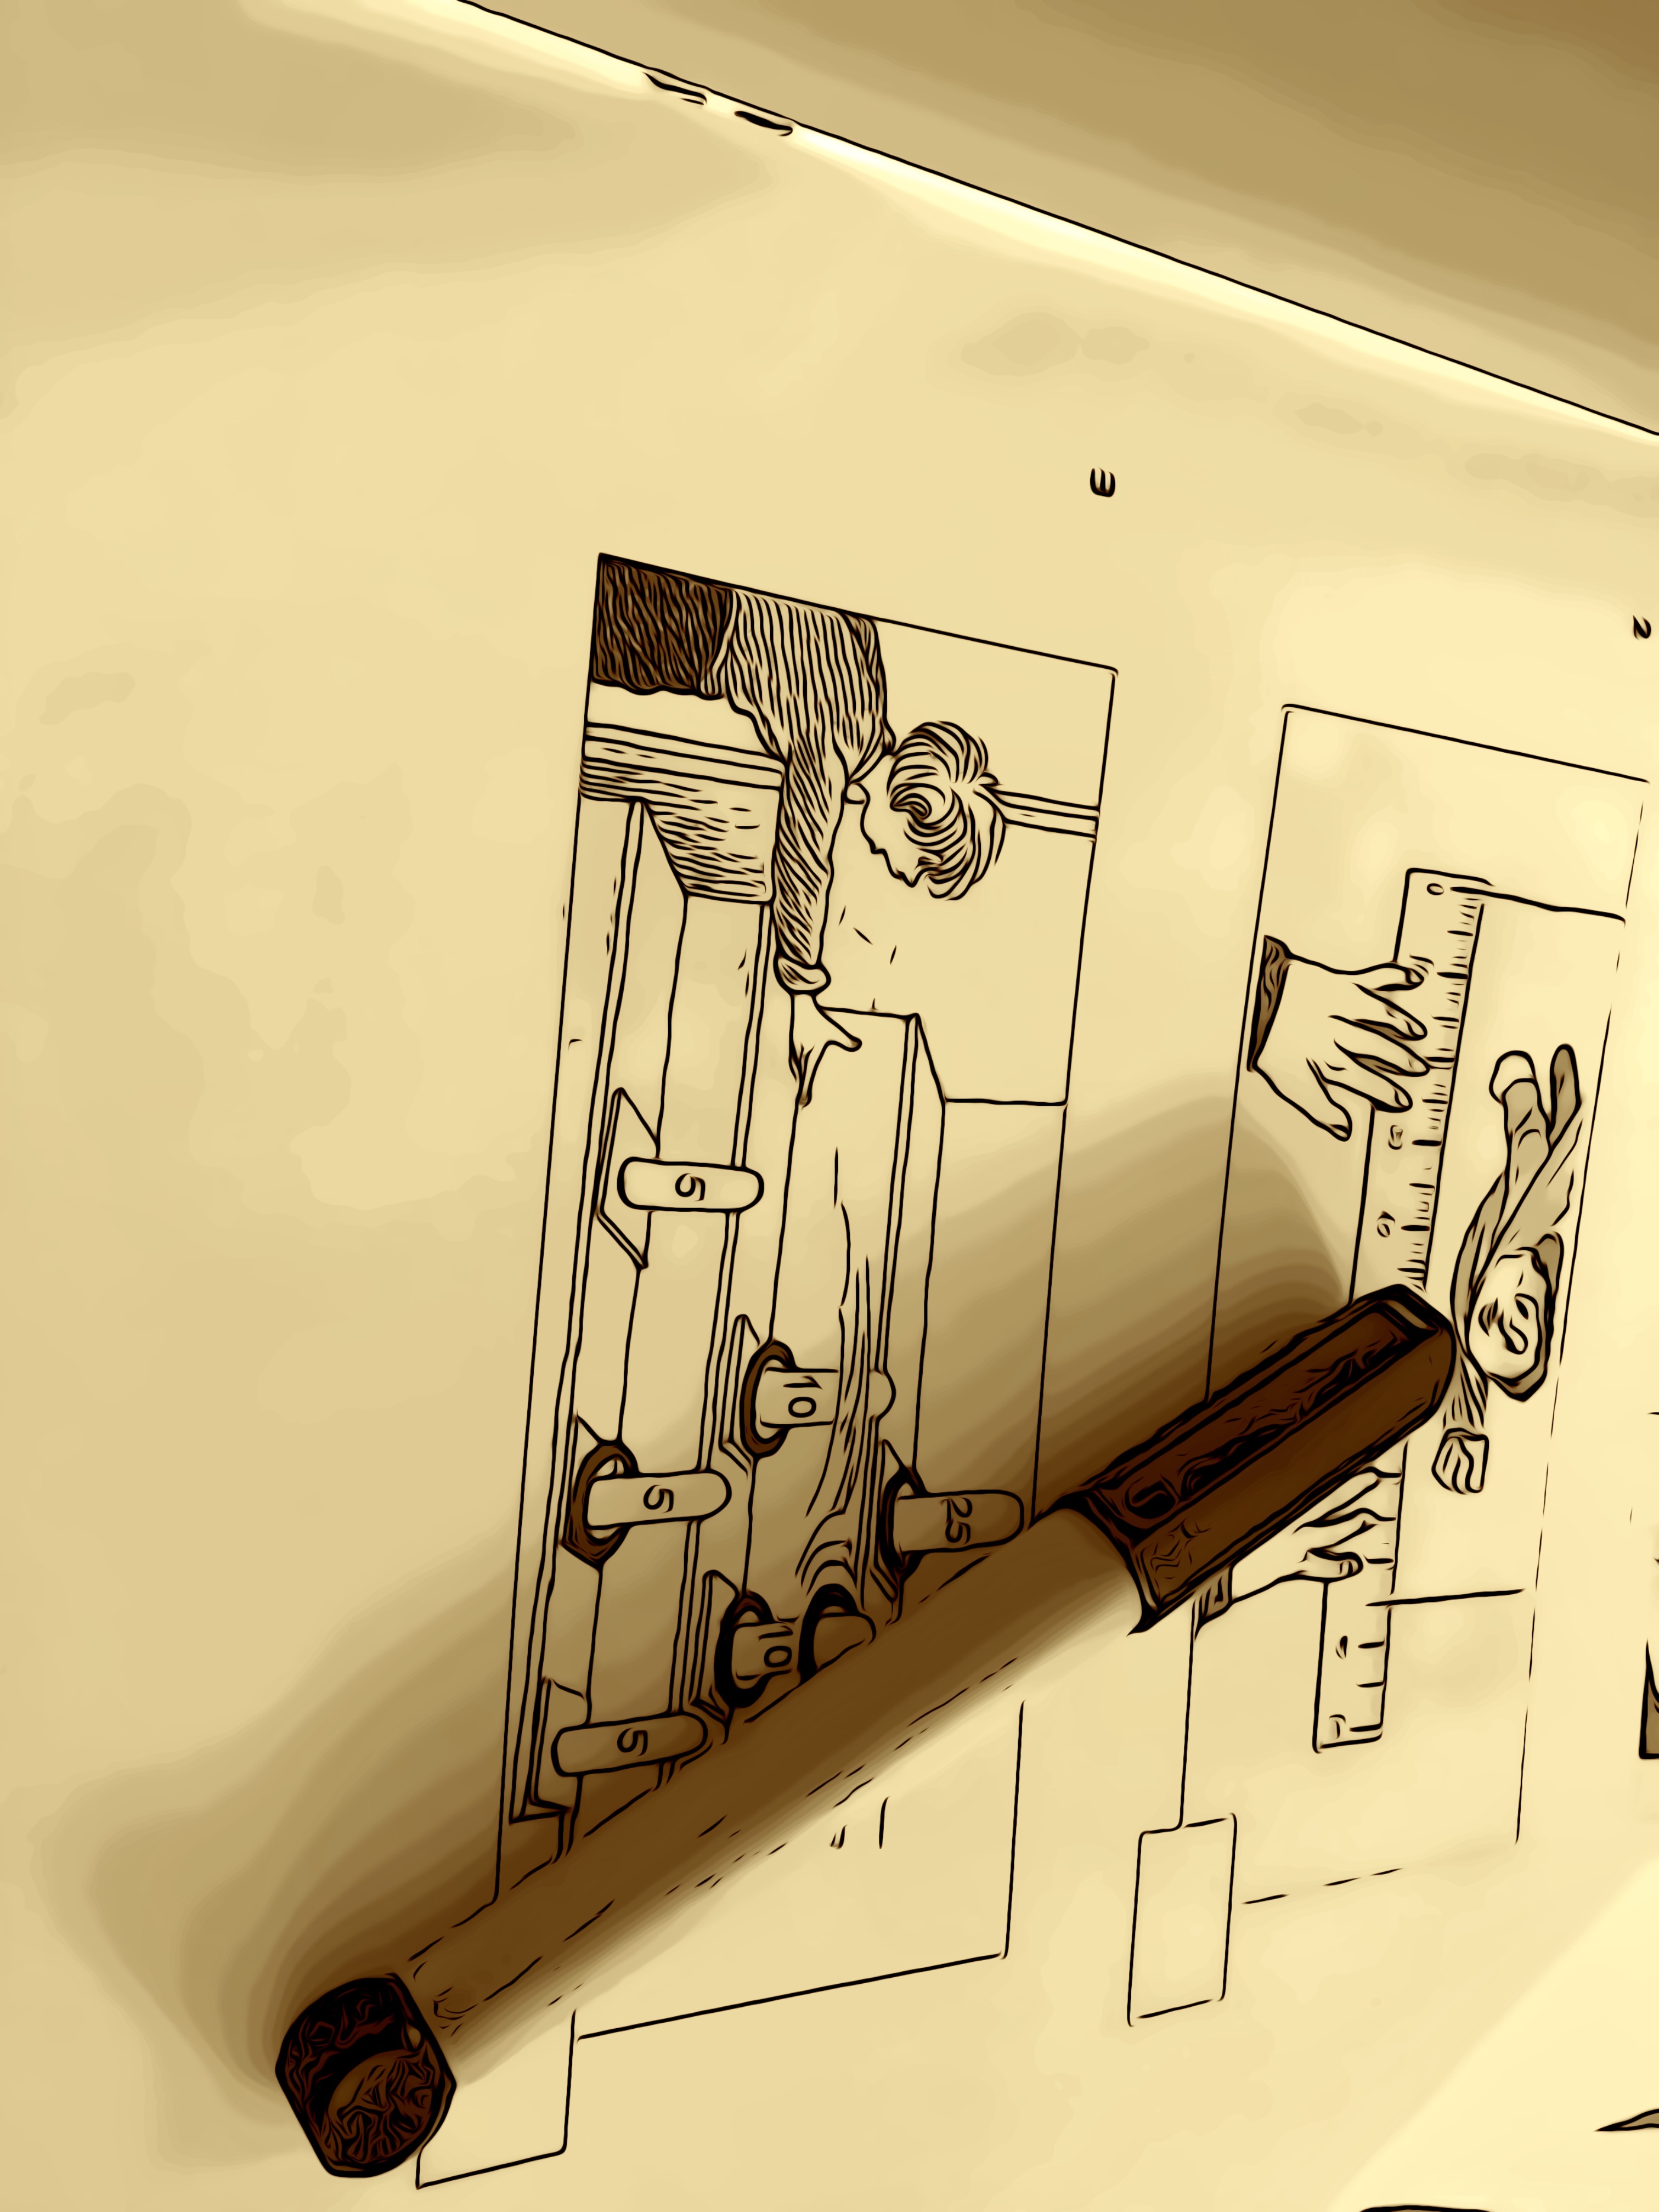
basisschool, toets, illustration, artwork, drawing, visual arts, sketch, painting